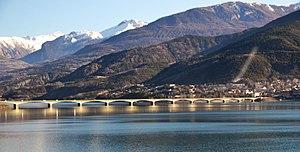
Vue du pont et du village de Savines-le-Lac, sur le lac de Serre-Ponçon.